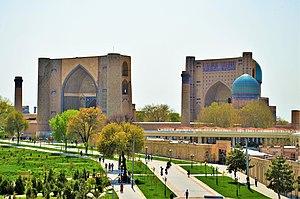
La mosquée Bibi-Khanym, ou Bibi-Khanoum, est une mosquée de la ville de Samarcande, en Ouzbékistan. Elle doit son nom à l'une des femmes de Tamerlan. La construction de cette imposante mosquée intervint à partir de 1399 et s'acheva cinq ans plus tard, en 1404.